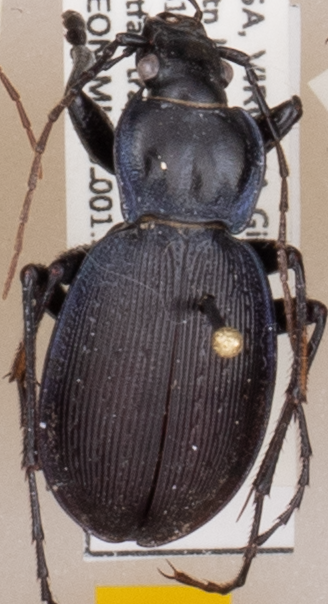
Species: Carabus goryi
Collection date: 2018-06-19
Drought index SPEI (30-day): -0.54
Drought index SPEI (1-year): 0.32
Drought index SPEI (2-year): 0.63